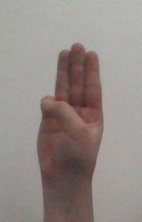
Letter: thaa